Kaze Kiri

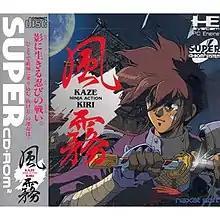

Kaze Kiri, also known as Kaze Kiri: Ninja Action, is a 1994 Japanese video game for the PC Engine CD-ROM² system. Developed and published by Naxat Soft the game was released only in Japan. It is a side scrolling ninja game set in feudal Japan.